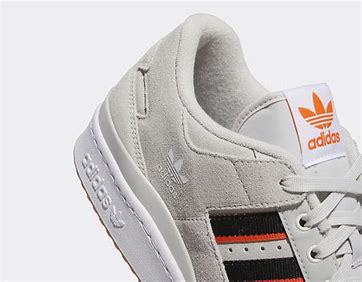
Brand: adidas
Model: Forum Skate